Wannsee Conference

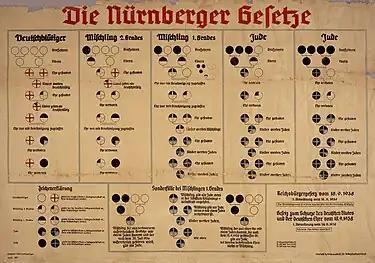
1935 chart shows racial classifications under the Nuremberg Laws: German, "Mischlinge", and Jew.

In September 1935, the Nuremberg Laws were enacted, prohibiting marriages between Jews and people of Germanic extraction, extramarital sexual relations between Jews and Germans, and the employment of German women under the age of 45 as domestic servants in Jewish households. The Citizenship Law stated that only those of German or related blood were defined as citizens; thus, Jews and other minority groups were stripped of their German citizenship. A supplementary decree issued in November defined as Jewish anyone with three Jewish grandparents, or two grandparents if the Jewish faith was followed. By the start of World War II in Europe in 1939, around 250,000 of Germany's 437,000 Jews had immigrated to the United States, British Mandatory Palestine, Great Britain, and other countries.